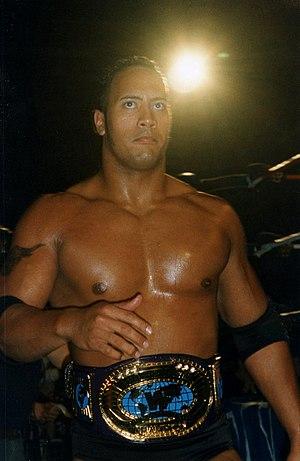
Dwayne Johnson [ˈdweɪn ˈd͡ʒɑnsən], également connu sous le nom de scène The Rock, est un acteur, catcheur et producteur américano-canadien, né le 2 mai 1972 à Hayward. Issu d'une famille de lutteurs, il devient lui aussi catcheur. Il a travaillé à la World Wrestling Federation / Entertainment jusqu'en 2004 puis est revenu à la compétition de février 2011 jusqu'en avril 2013 et fait occasionnellement quelques apparitions.